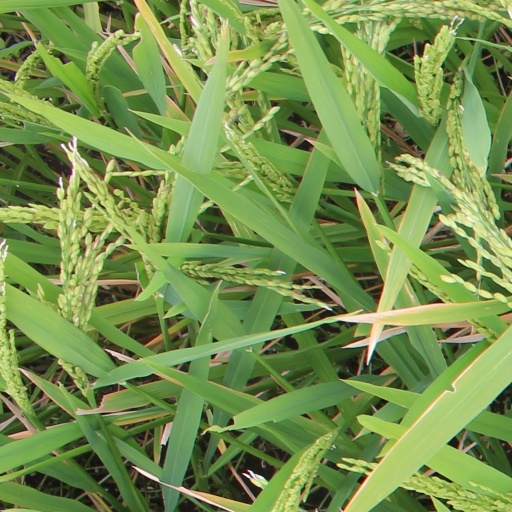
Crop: rice